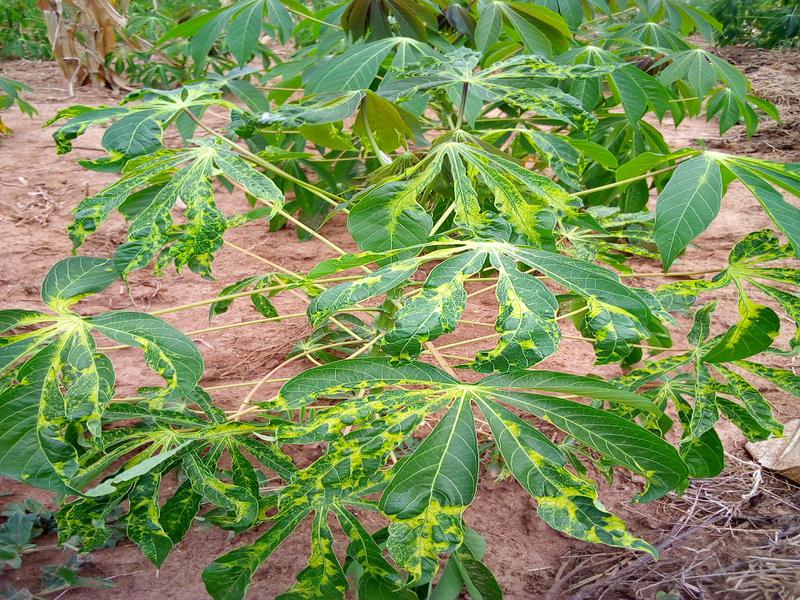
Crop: cassava
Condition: mosaic_disease